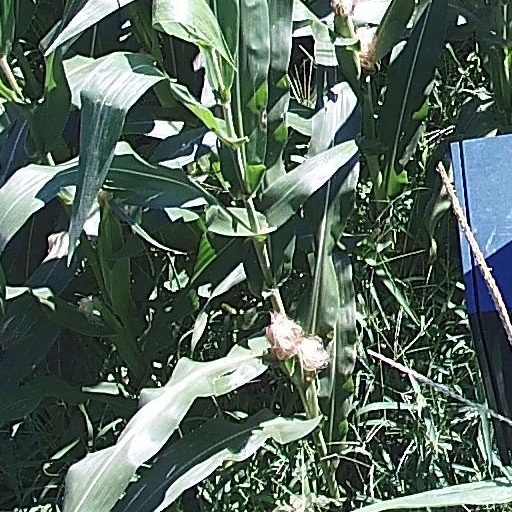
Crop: maize; corn